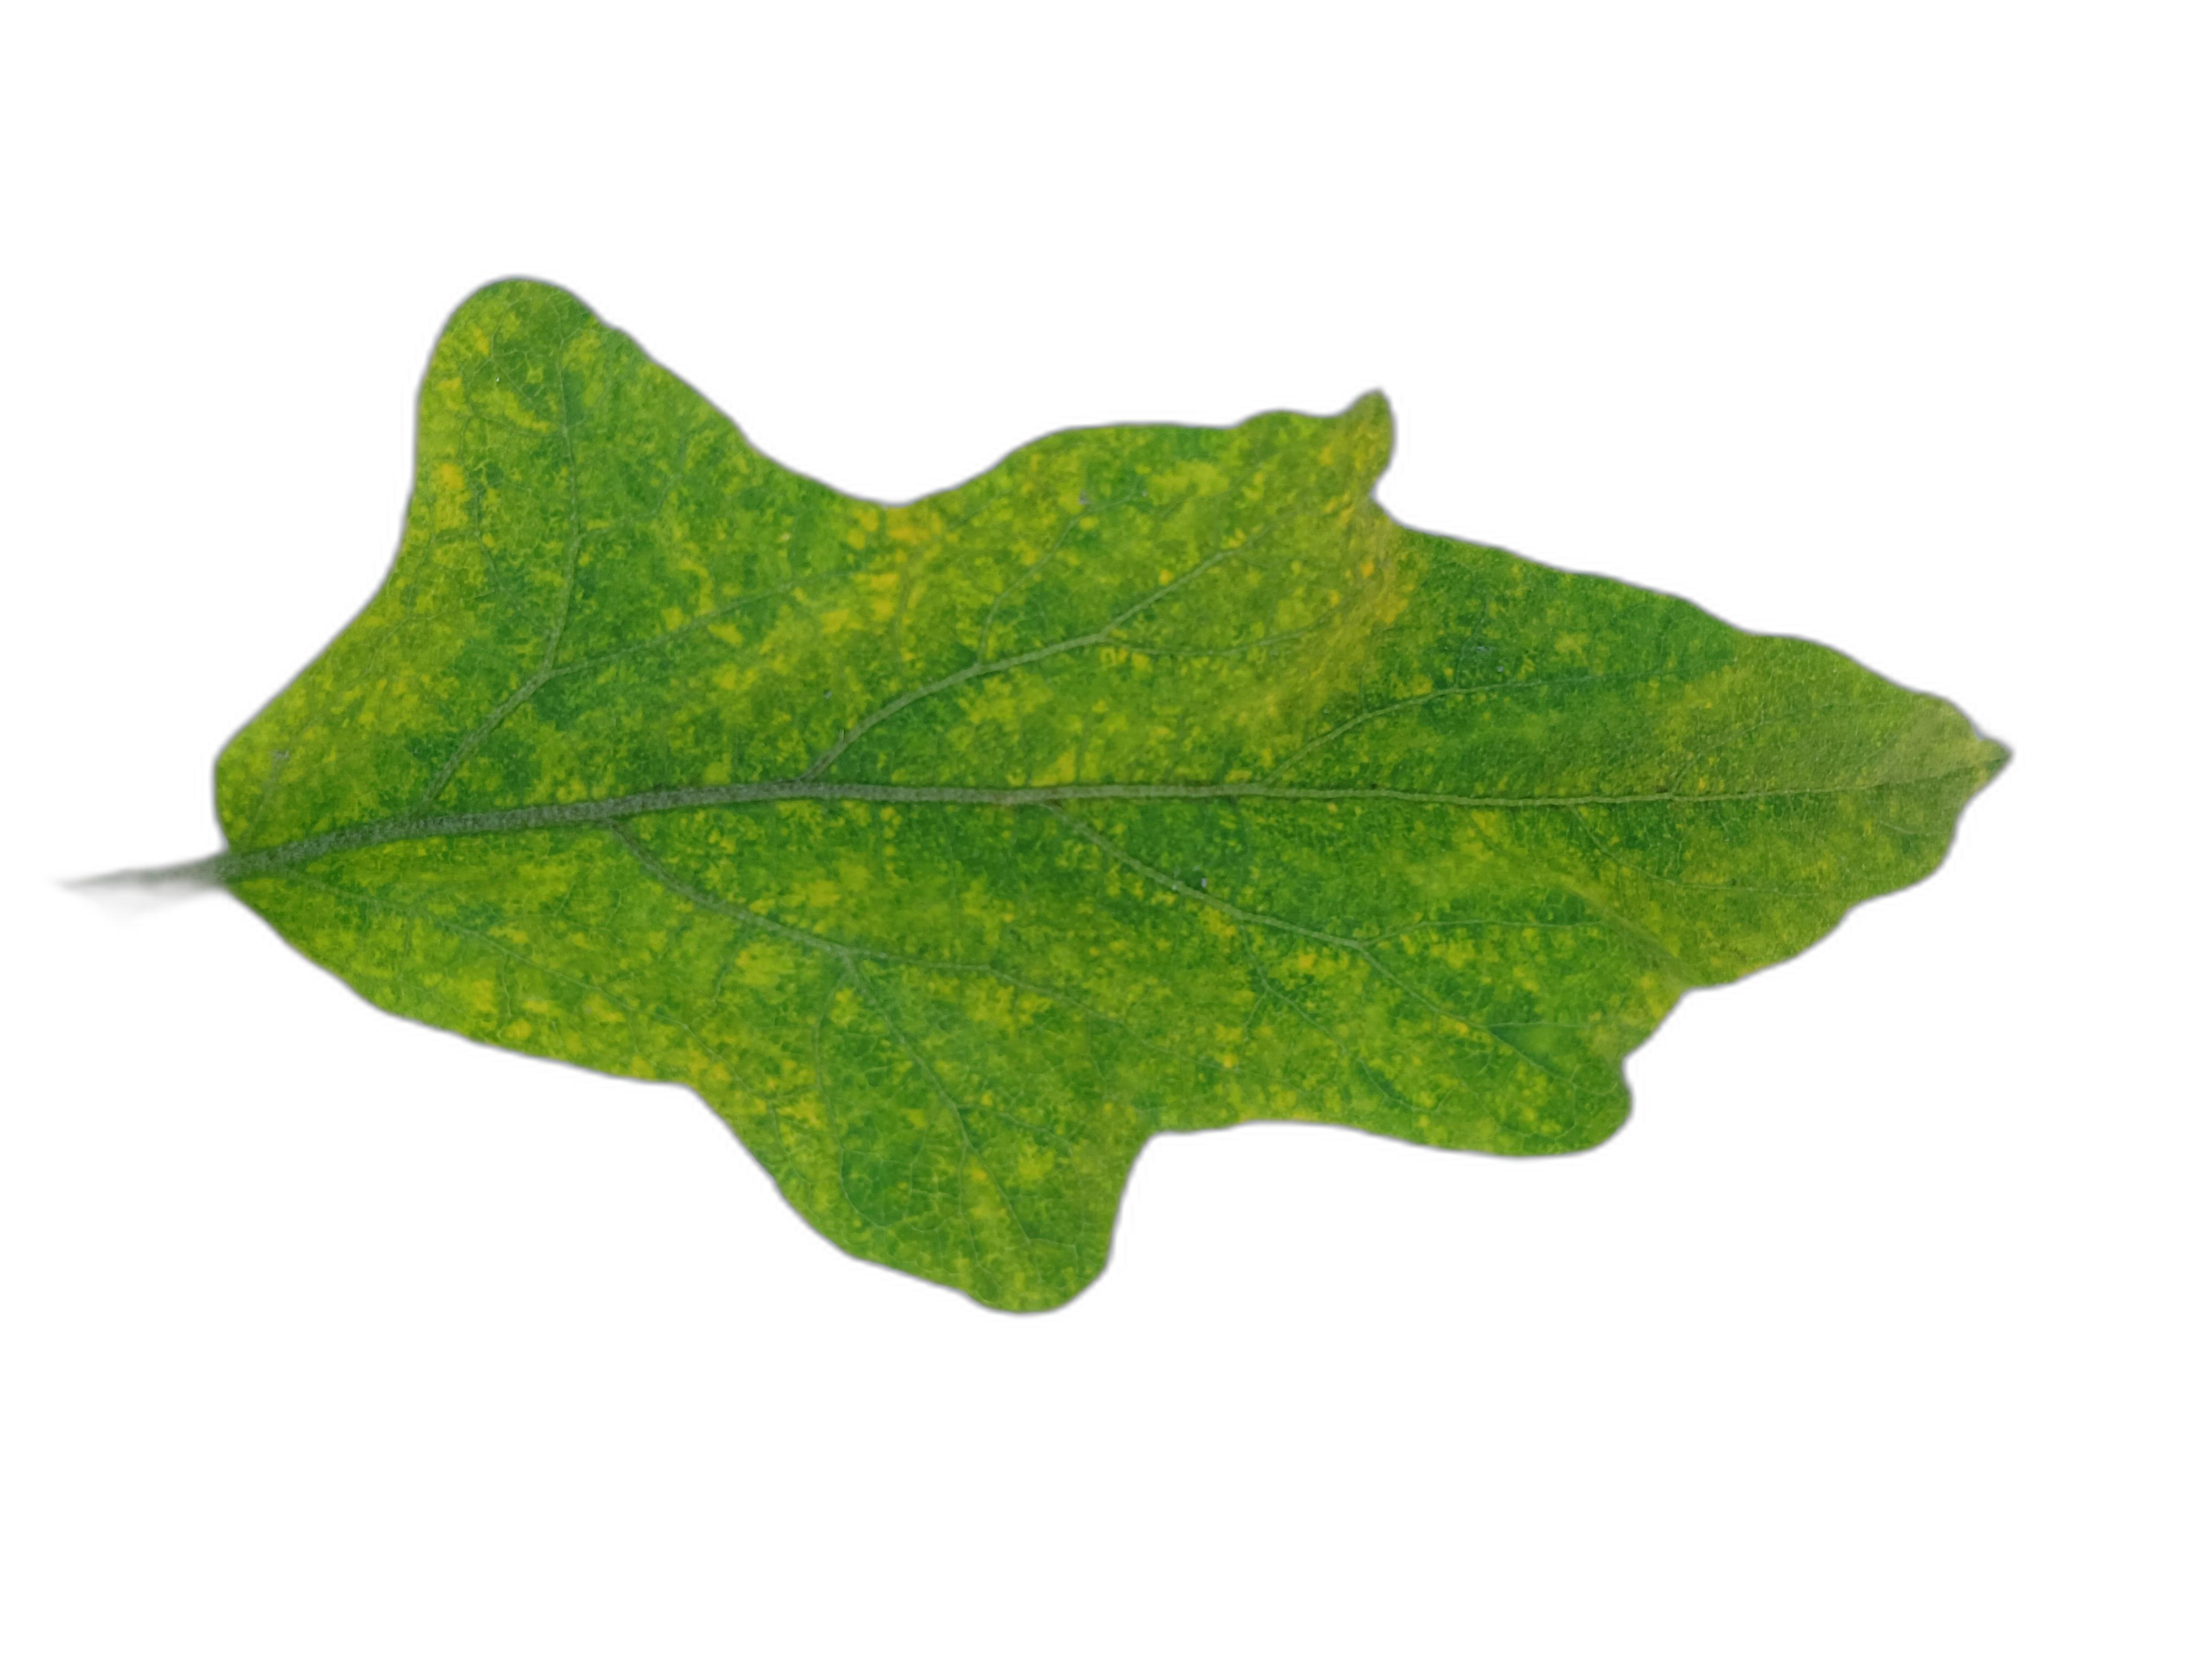
Label: Healthy Leaf